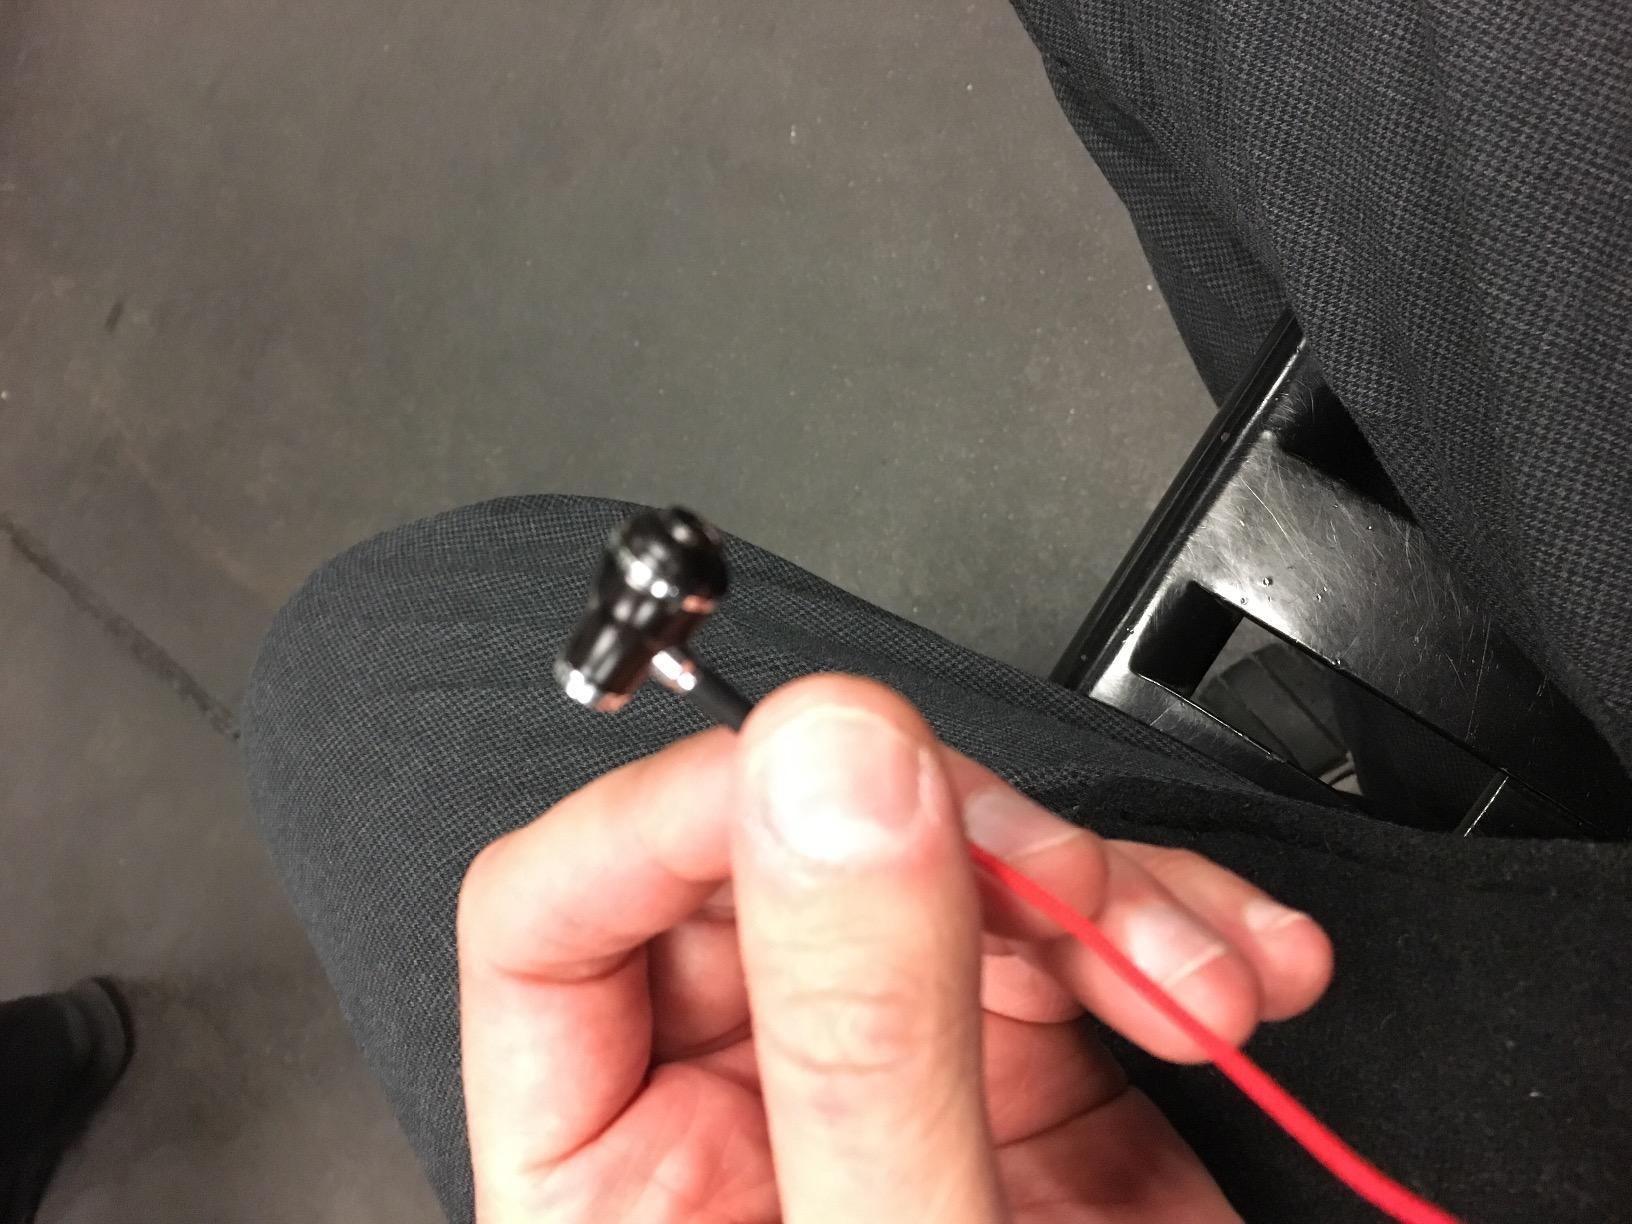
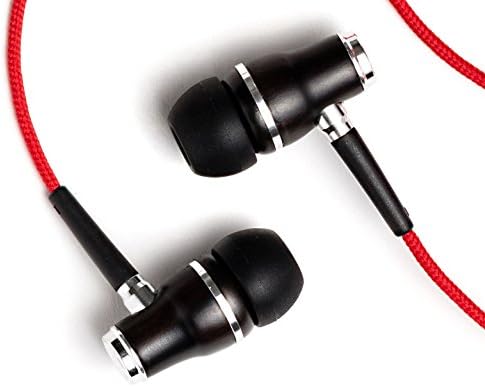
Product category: headphones
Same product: yes